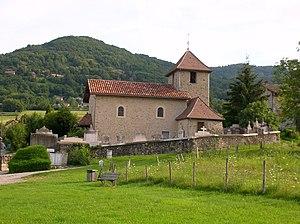
‪Chapelle des Angonnes‬, labelisée Patrimoine de l'Isère, à Brié-et-Angonnes, Isère, Rhone-Alpes, France.
La chapelle des Angonnes, est une chapelle datant d'au moins 1238 reconstruite au XVIIIᵉ siècle à Brié-et-Angonnes, dans le département de l'Isère. Elle est labellisée Patrimoine en Isère en 2007.
Le label Patrimoine en Isère est un label français créé par le Conseil départemental de l'Isère en 2007, pour « reconnaître les édifices dont la valeur patrimoniale présente un intérêt départemental », non protégés au titre de la loi sur les Monuments Historiques. Par une convention, la collectivité départementale s'engage à conseiller et aider financièrement le propriétaire pour des travaux d'entretien et de restauration. Le propriétaire accepte en retour de lui soumettre ses projets de travaux et de valorisation, s'engageant en retour à ne pas dénaturer les édifices labellisés, à solliciter l’avis du Département pour tout projet de transformation ou de travaux, à solliciter la présence des équipes du Département lors de réunions de réflexion concernant des projets des travaux sur l'édifice, à autoriser l’usage public de photographies pour les documents d’information ou de communication émanant du Département, à informer le Département en cas de transfert de propriété et à autoriser une communication sur l'édifice labellisé, voire à favoriser si possible l'accès du public lors des Journées du Patrimoine.